Heceta Head Light

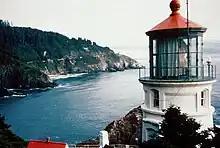
Closeup view of the Heceta Head Light tower

Heceta Head is named after the Spanish explorer Bruno de Heceta, who explored the Pacific Northwest during the late 18th century. Before him, Heceta Head was a spot of frequent fishing and hunting by the American Indian tribes that populated the area. Heceta Head is part of the Siuslaw traditional lands, known in their language as . They hunted sea lions in the area and gathered sea bird eggs from the offshore rocks. It was also the site of a legend—the Animal People built a great stone wall, which is now the cliffs, and tricked the Grizzly Bear brothers to their deaths there. In 1888, white settlers moved into the area and claimed of the surrounding land. That same year, the United States Lighthouse Service approved the building of the lighthouse, and the government bought , out of the previously purchased, for the lighthouse structures.